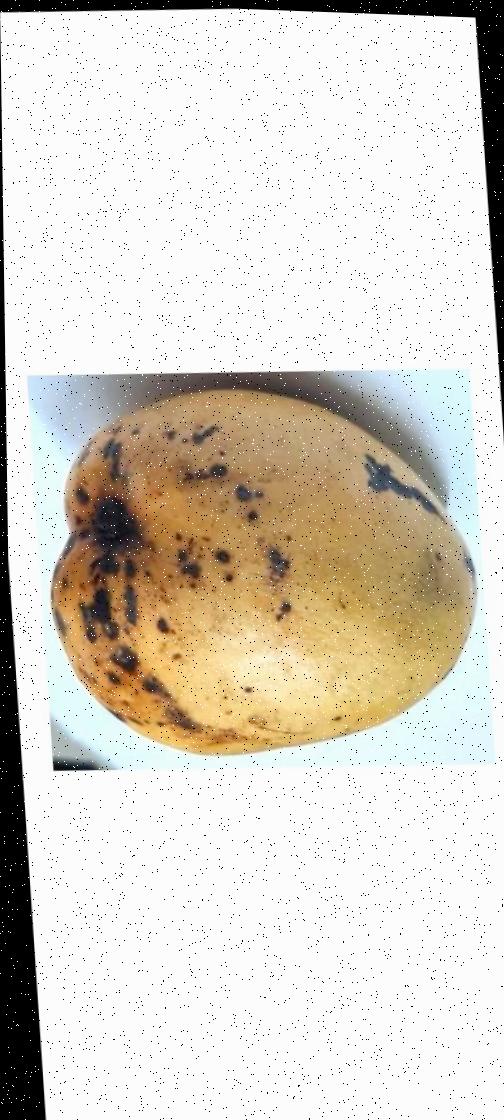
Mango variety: Bari-11